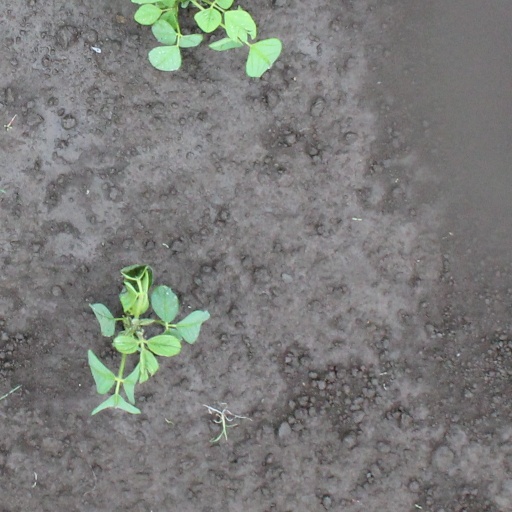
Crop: soybean